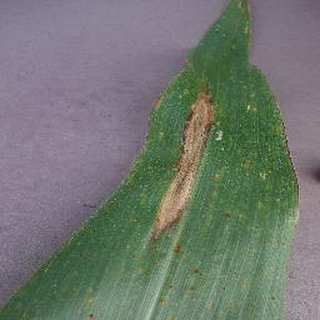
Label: corn_northern_leaf_blight